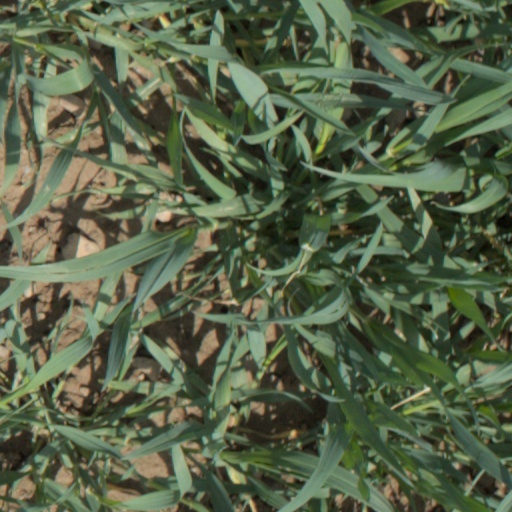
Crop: wheat